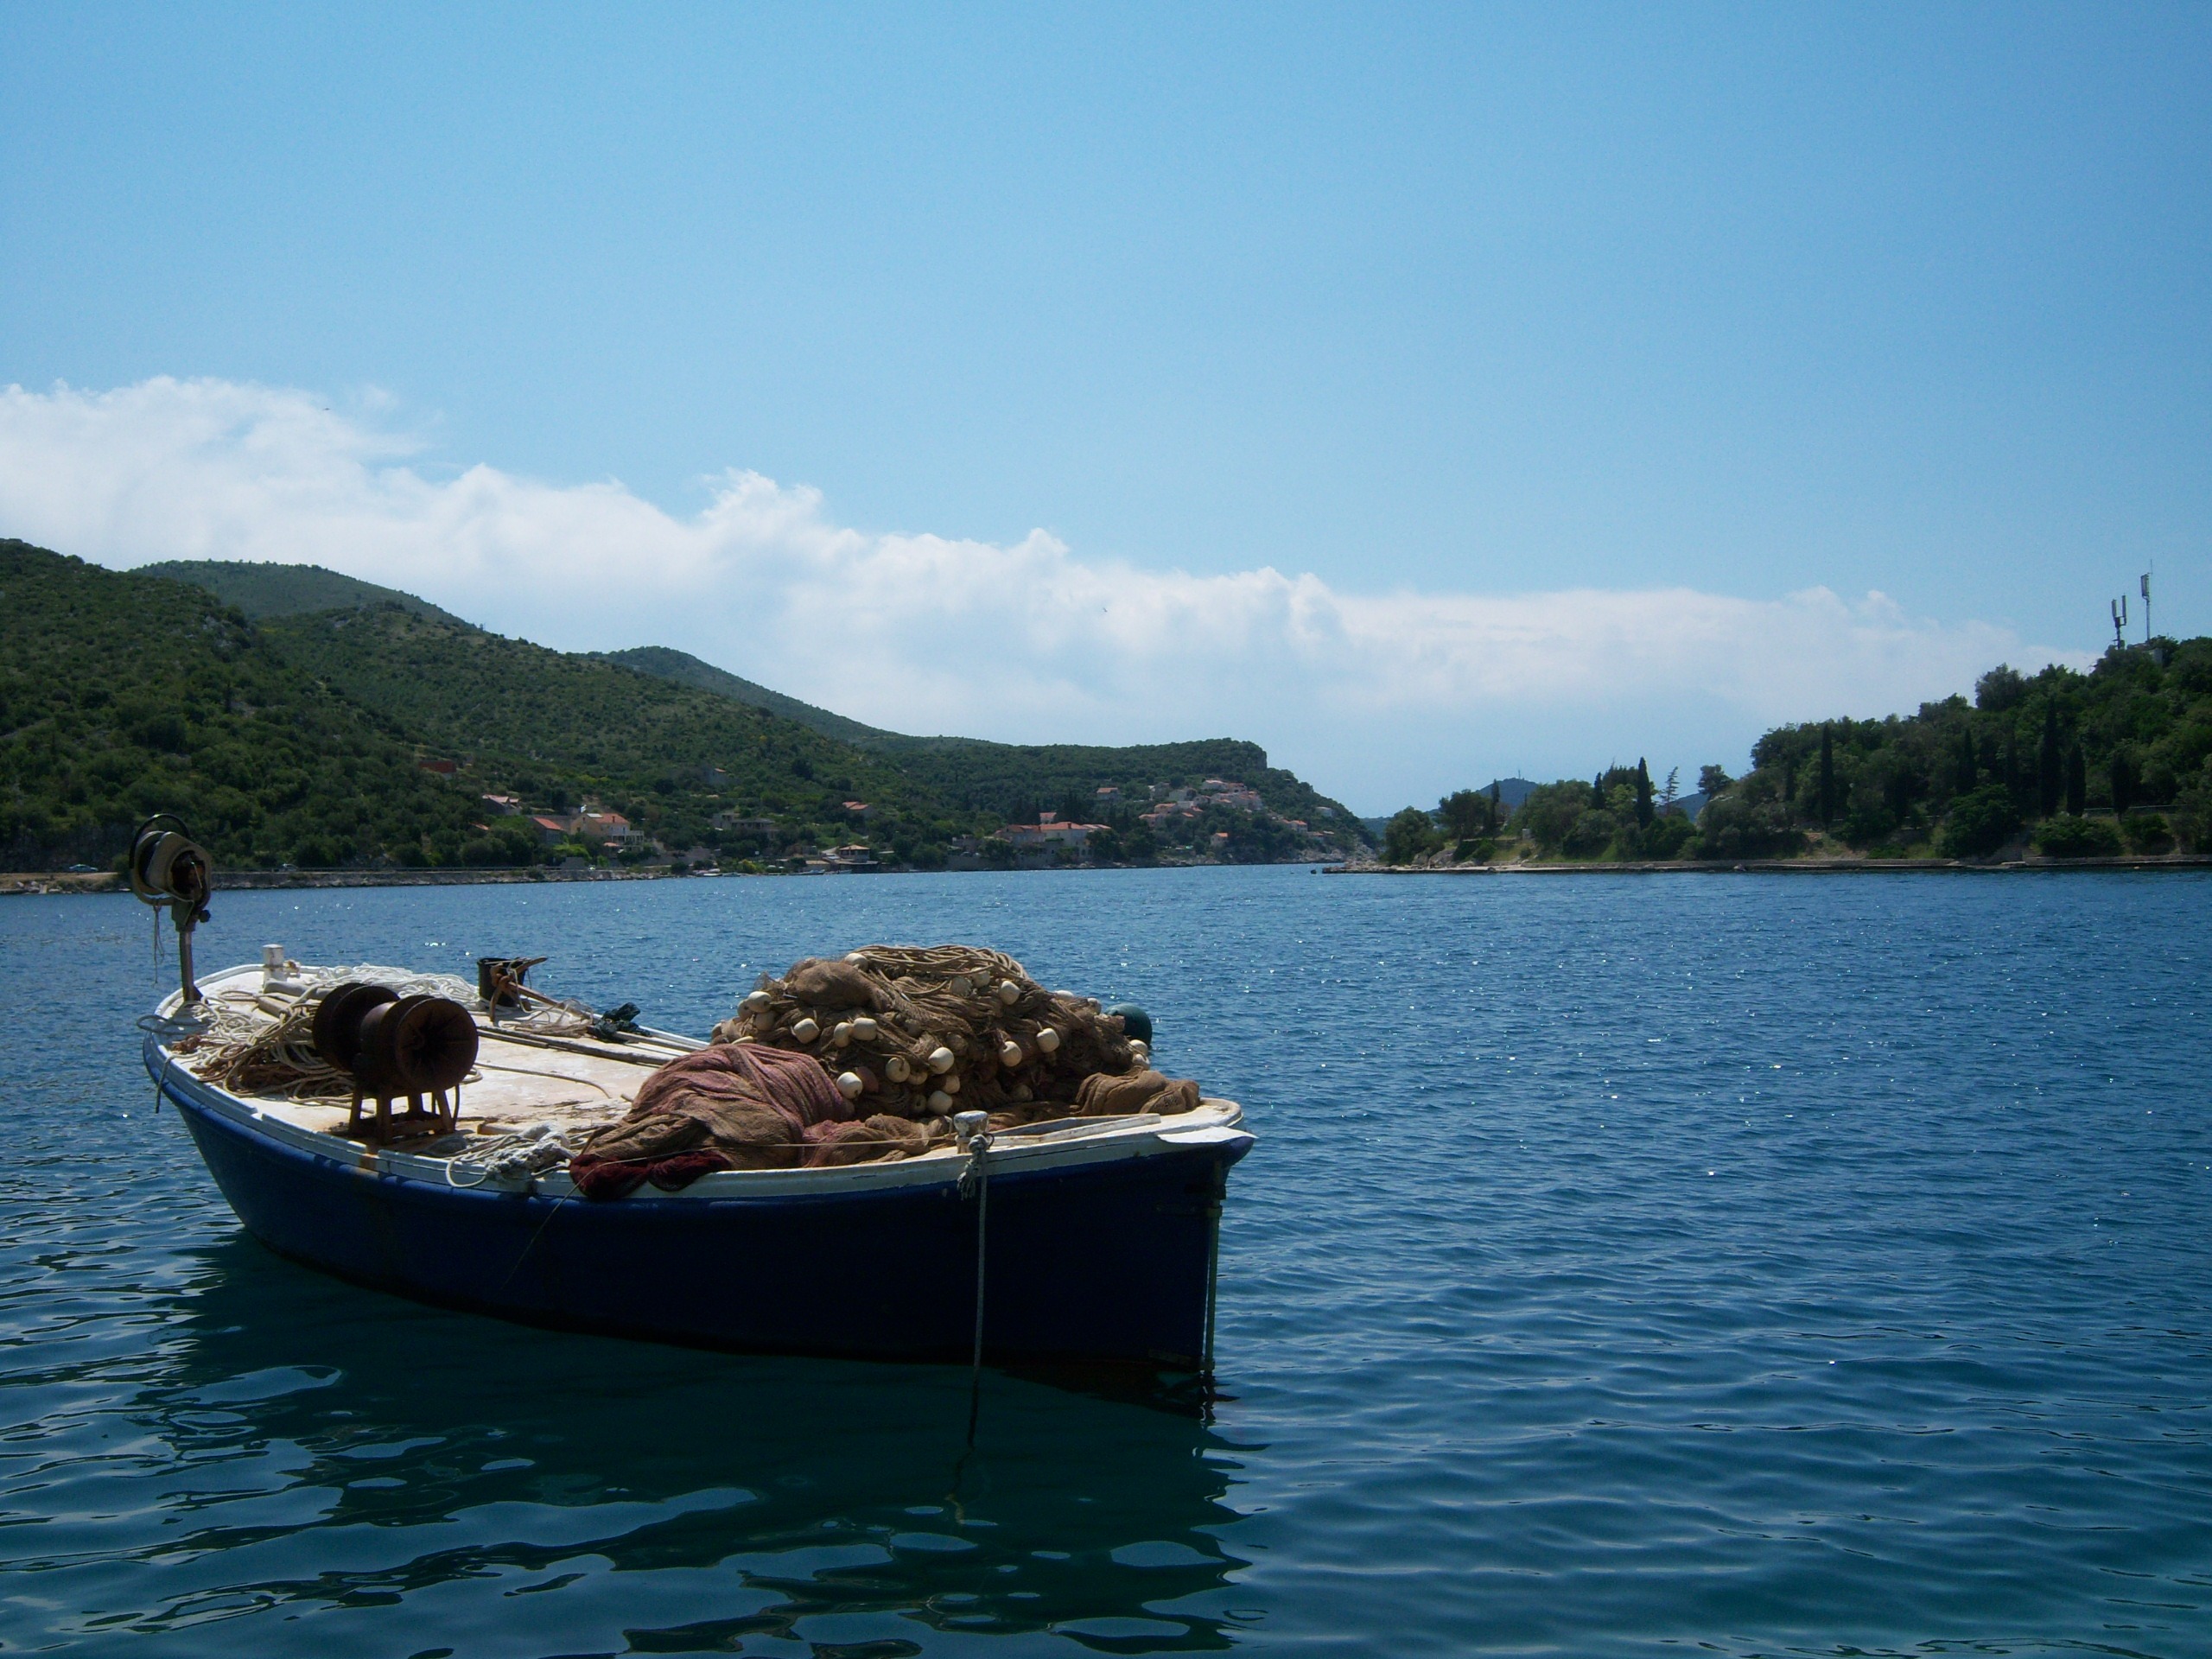
sea, coast, water, boat, shore, lake, vacation, vehicle, bay, island, reservoir, croatia, boating, boats, dubrovnik, beautiful, watercraft, watercraft rowing